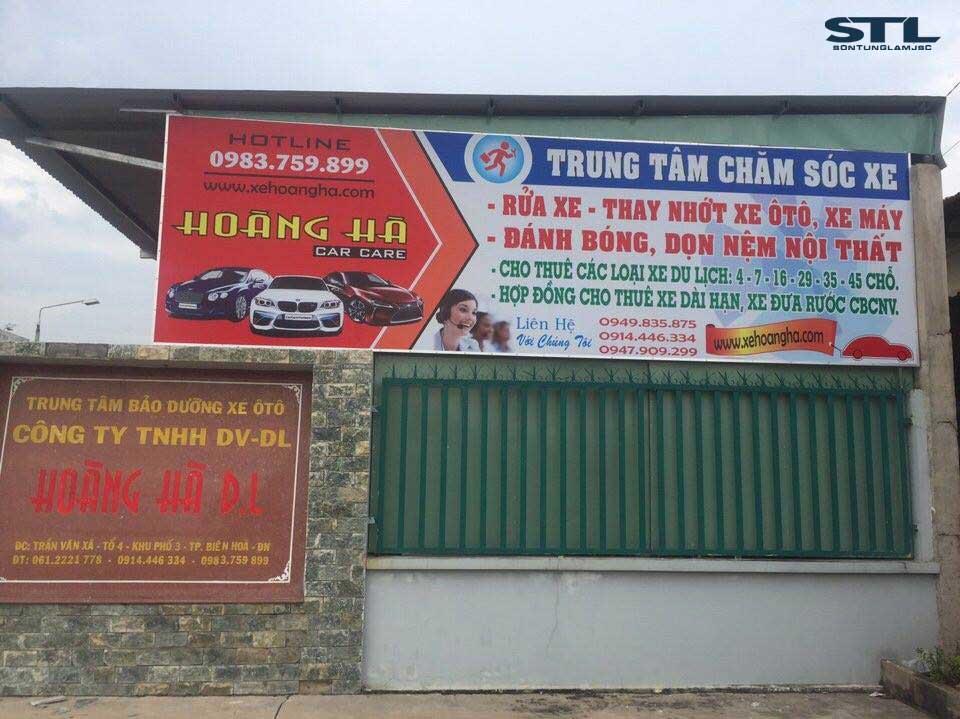
ở trên bức tường gạch có một tấm biển hiệu màu nâu